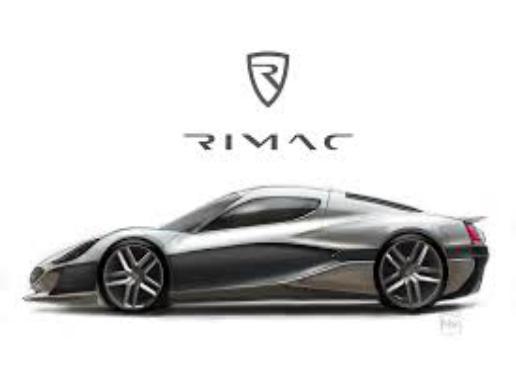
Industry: Transportation